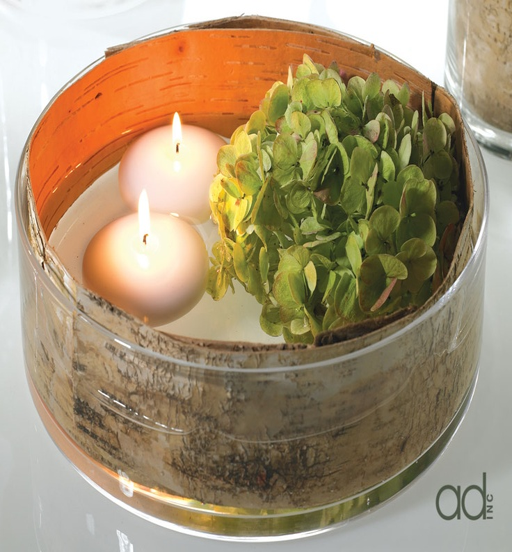
this is an event with biological genus wrapped inside .